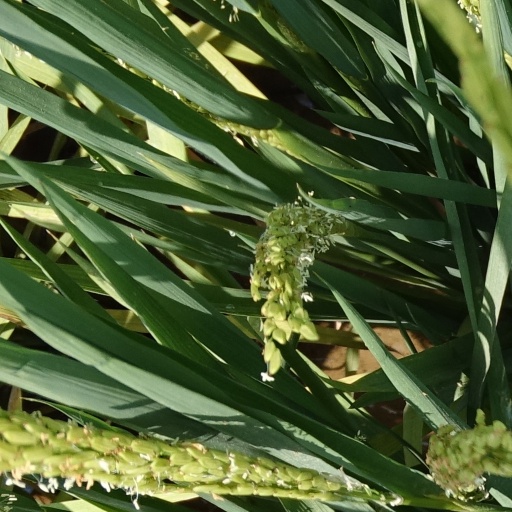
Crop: rice